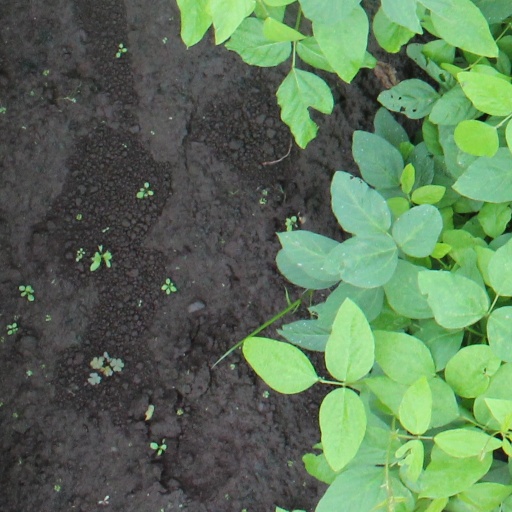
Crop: soybean